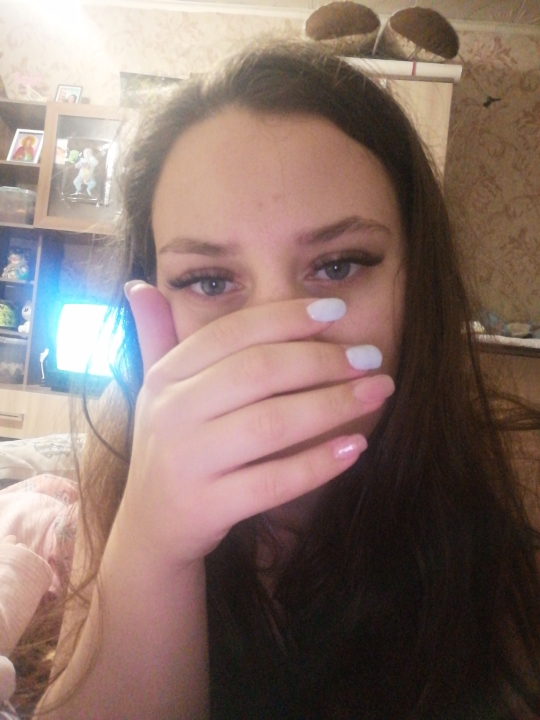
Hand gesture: no_gesture